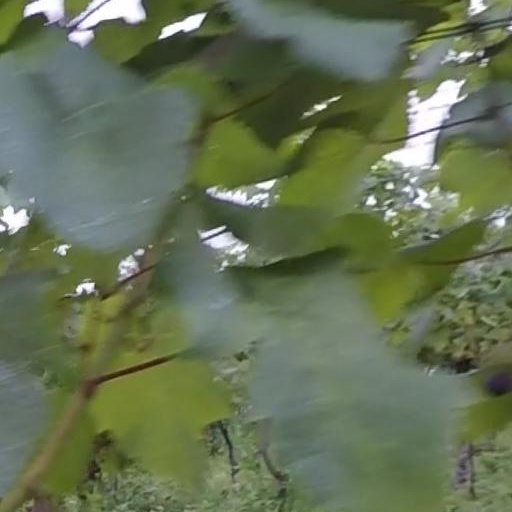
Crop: grape